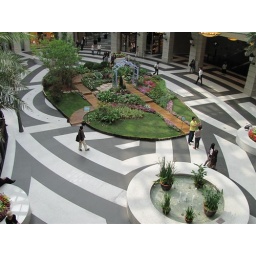
The main floor in Taipei's Bella Vita shopping centre. The plants are real.